Nordi Mukiele

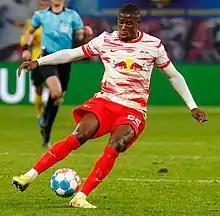
Mukiele playing for RB Leipzig in 2021

In 2018, Mukiele signed for Bundesliga club RB Leipzig on a five-year contract. The transfer cost Leipzig a €16 million transfer fee. He made his debut on 26 July 2018 in a UEFA Europa League qualifier against Häcken, winning 4–0. Mukiele's first league appearance came in a 1–1 draw with Fortuna Düsseldorf on 2 September 2018. On 18 May 2019, he scored his first goal for Leipzig in a 2–1 league defeat away to Werder Bremen.